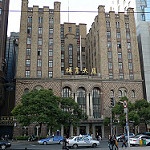
Label: buildings